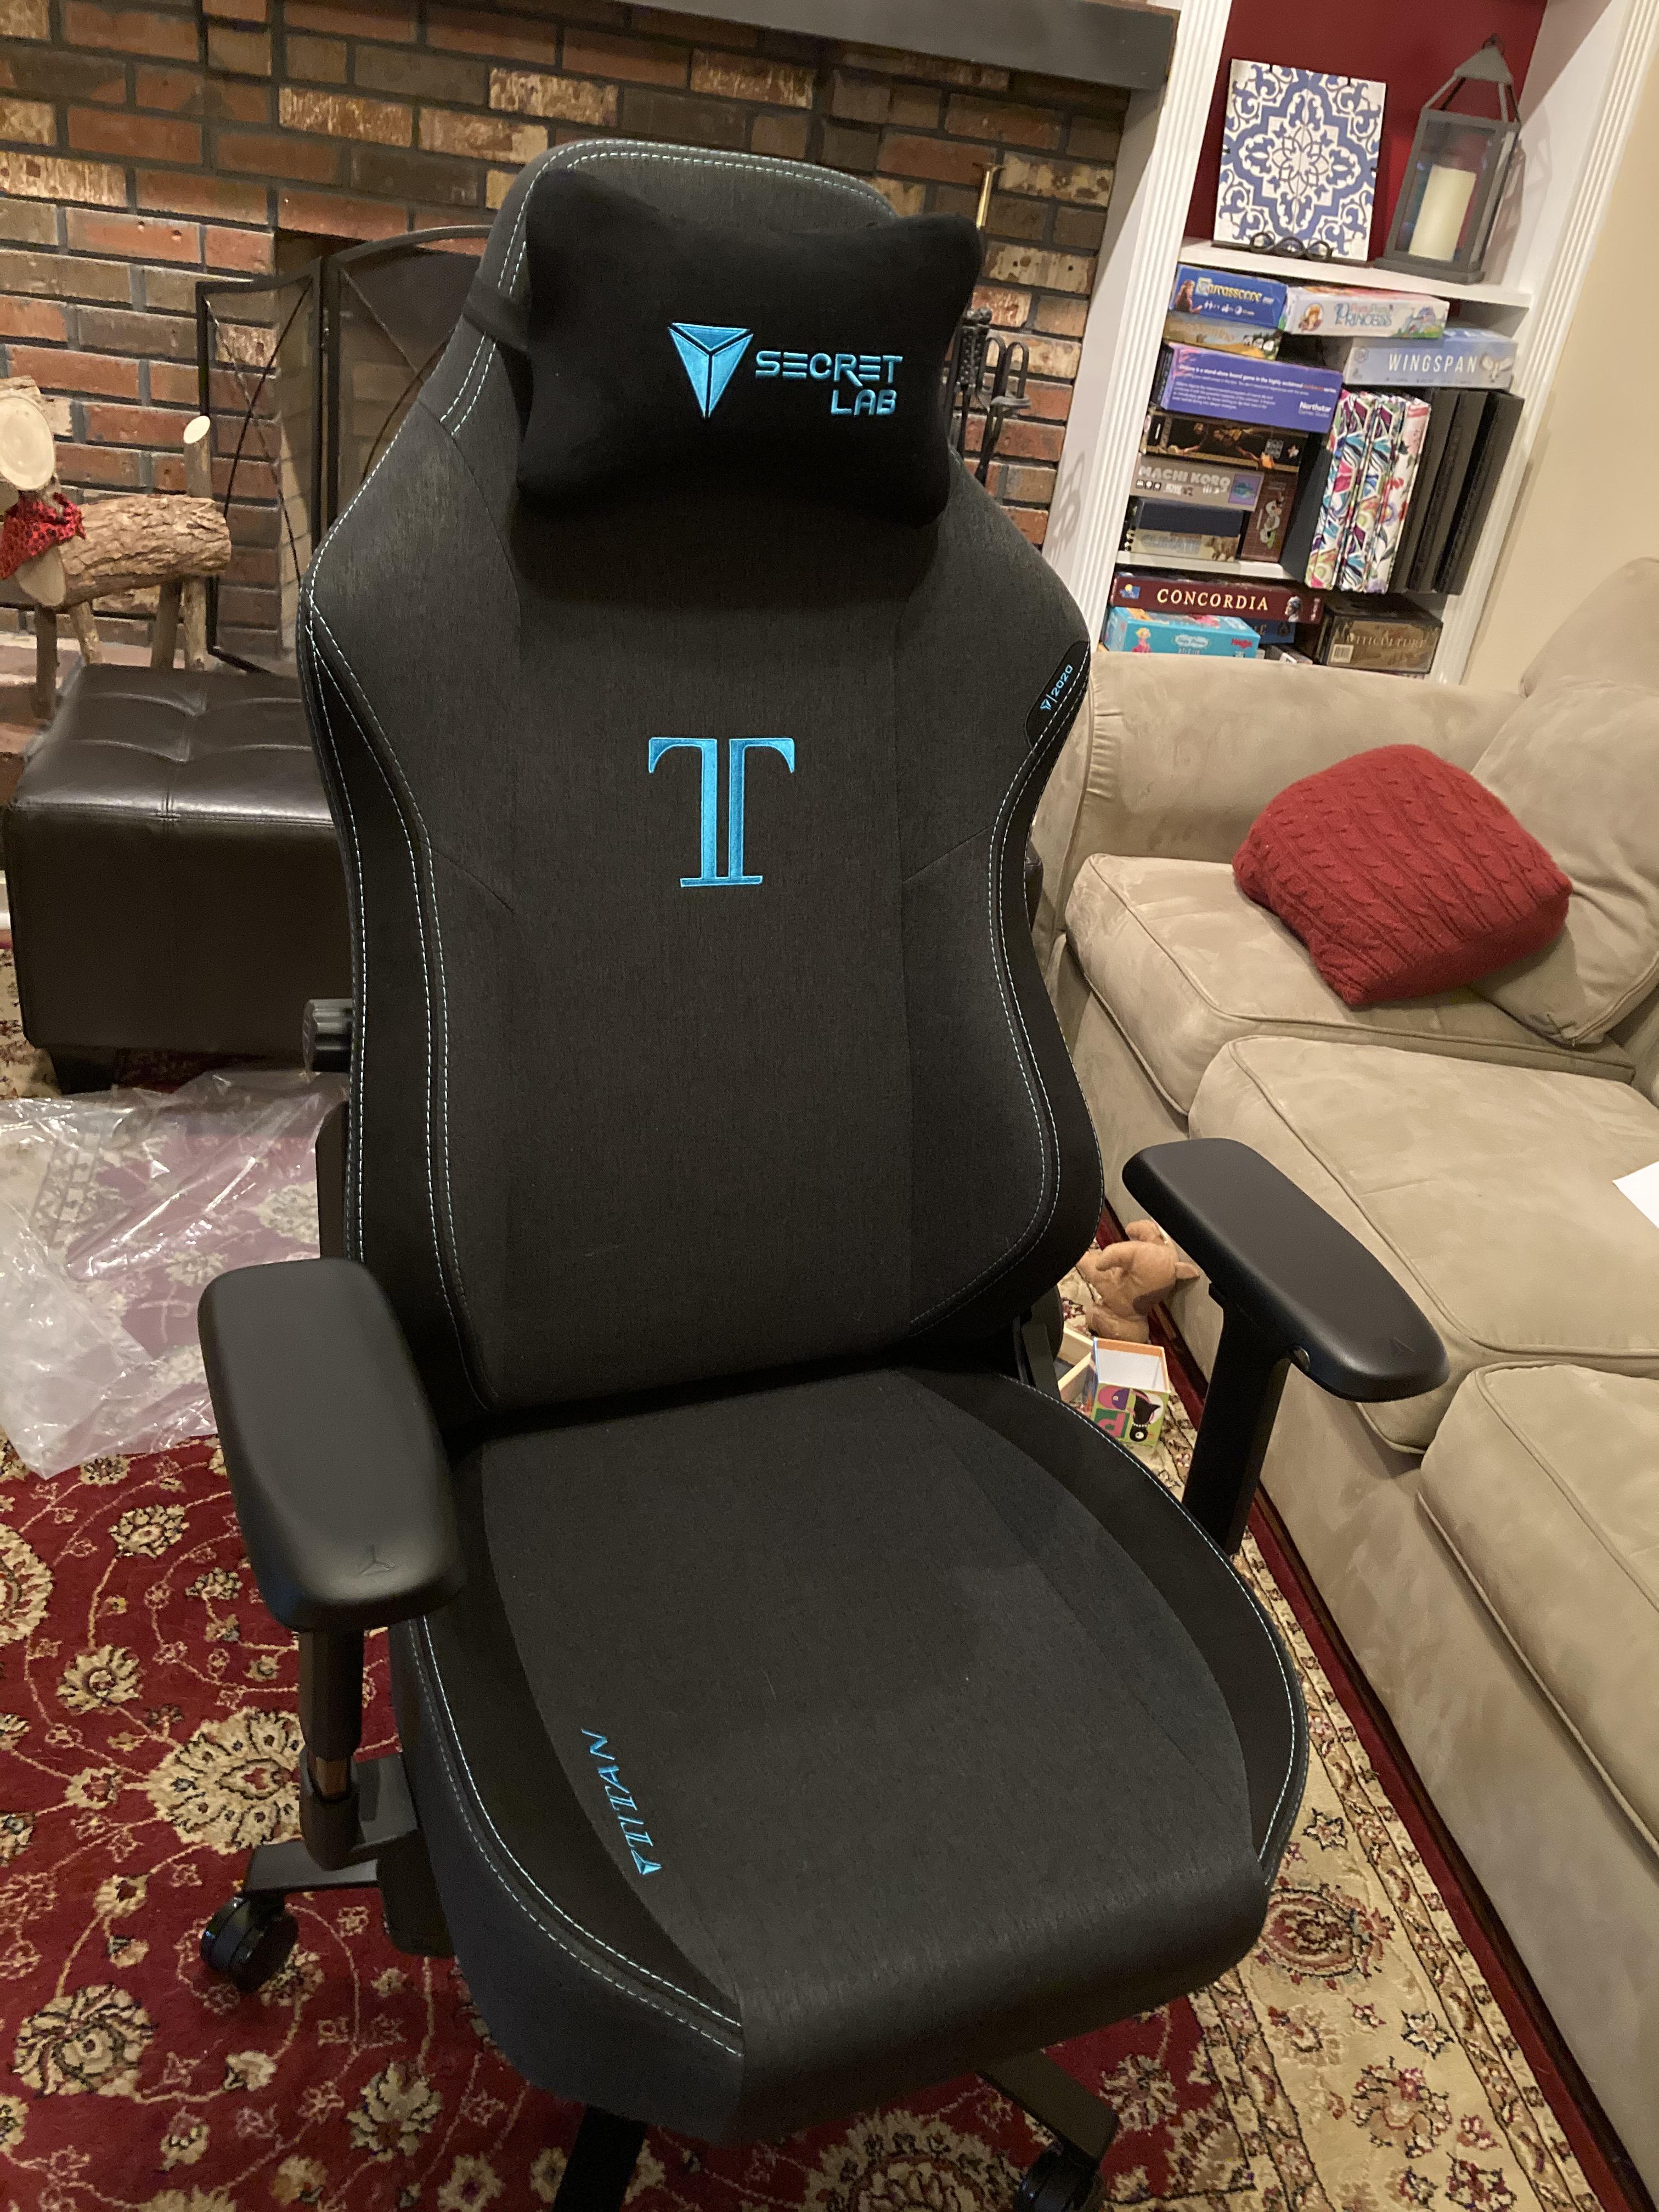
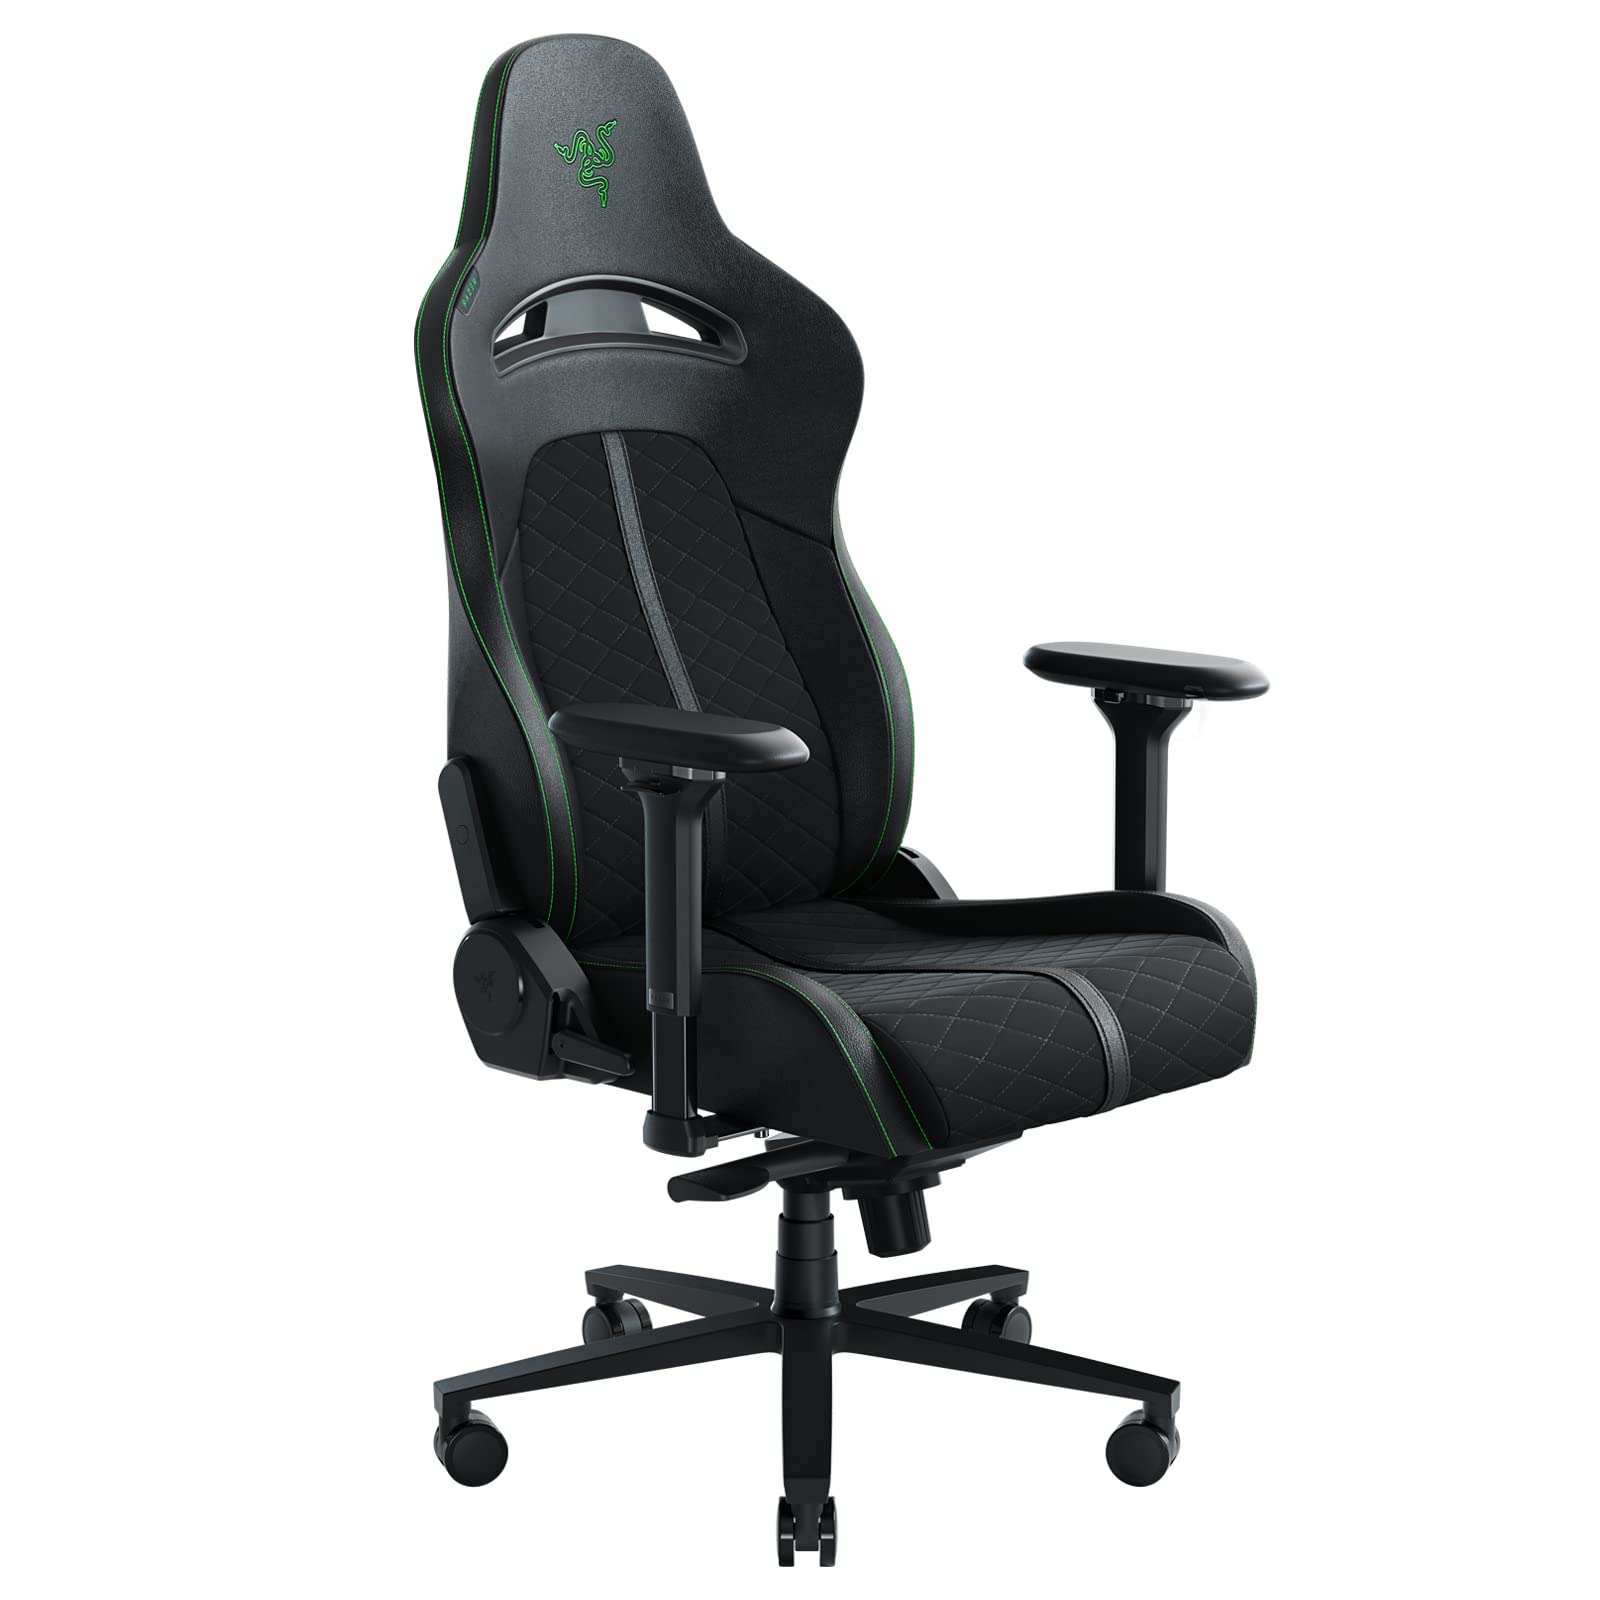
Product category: items_chair
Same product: no